Sacramental

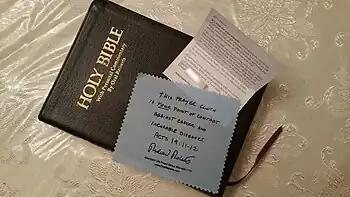
A blessed prayer cloth and holy anointing oil distributed by the Oral Roberts Evangelistic Association, a Pentecostal apostolate

A text of the Episcopal Church in the United States of America includes items such as the Anglican rosary, ashes, and palms among objects counted as sacramentals.